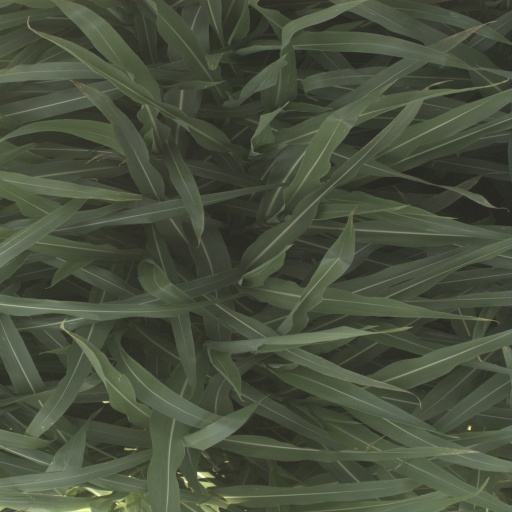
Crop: sorghum